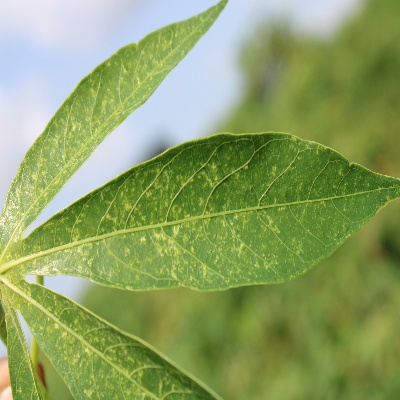
Crop: Cassava
Condition: green mite